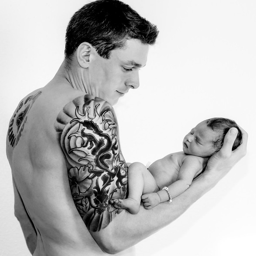
the world in my hand